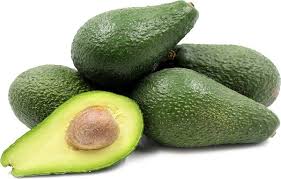
Label: Avocado